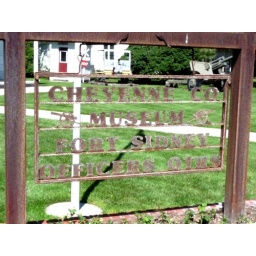
This sign is outside the Fort Sydney Officers Quarters Museum at the edge of the property and near to the road junction.